Gamla

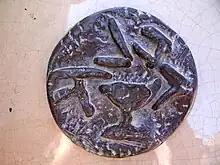
Ancient Gamla coin

In total, 9 Gamla coins from the times of the uprising were found. Of these, 7 were found directly at Gamla, one in Alexandrium, and one from collectors (presumably stolen from Gamla). The Gamla coin, found in Alexandrium, testifies to contacts with the rebels in Galilee. Historians, in particular Dani Zion, Ya'akov Meshorer and David Eidlin, actively discussed the minting of insurgent coins outside of Jerusalem. As Eugene Wallenberg writes, this fact "opens the widest horizons for the historian in studying the social and economic history of the uprising, the study of the Zealots party as an independent and as a self-sufficient political formation." Researchers note the inscriptions on coins were made by craftsmen with low qualification, synthesizing Paleo-Hebrew and Aramaic letters: on one side is the inscription "Deliverance," on the other side, "Holy Jerusalem."